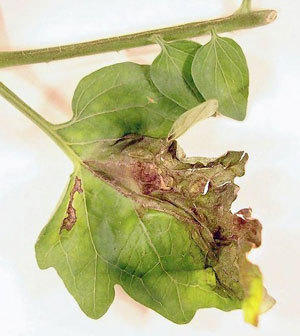
Labels: Tomato leaf late blight